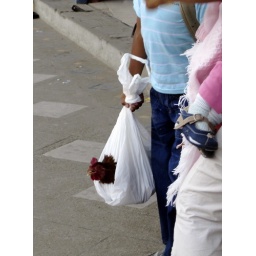
This chicken was on the bus with us, also in a bag.